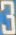
Number: 3